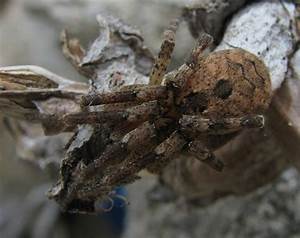
Label: spider